Château de Chambord

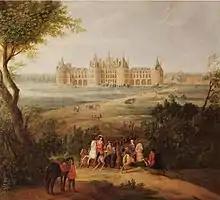
Painting by Pierre-Denis Martin of Château de Chambord in 1722

The château was built to act as a hunting lodge for King Francis I; however, the King spent barely seven weeks there in total, that time consisting of short hunting visits. As the château had been constructed with the purpose of short stays, it was not practical to live in on a longer-term basis. The massive rooms, open windows and high ceilings meant heating was impractical. Similarly, as the château was not surrounded by a village or estate, there was no immediate source of food other than game. This meant that all food had to be brought with the group, typically numbering up to 2,000 people at a time.